Zoran Tošić

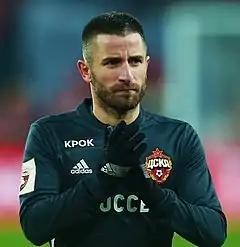
Tošić with CSKA Moscow in 2016

Zoran Tošić (born 28 April 1987) is a Serbian former professional footballer who played as a winger. He built a reputation as a free-kick specialist and a tricky dribbler.